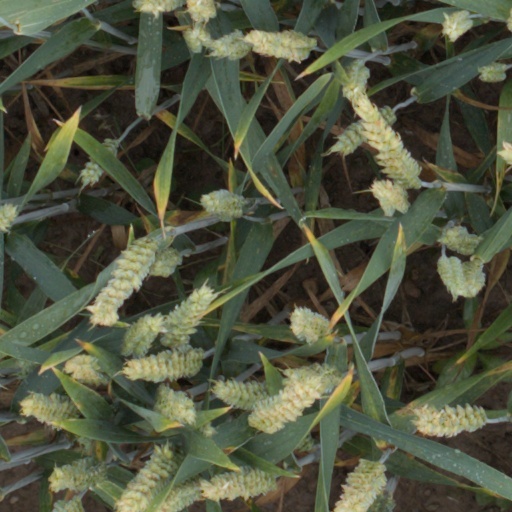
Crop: wheat